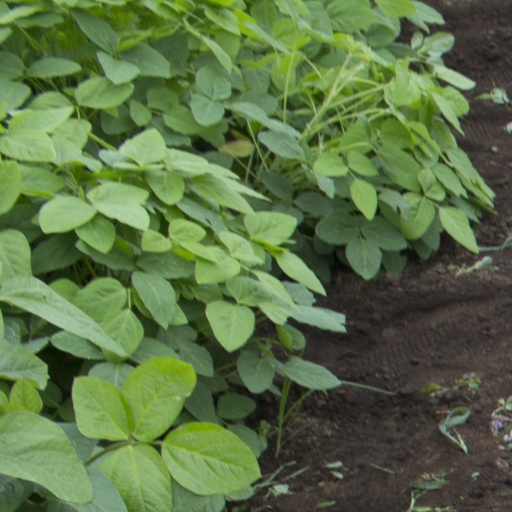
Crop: soybean